Viran Morros

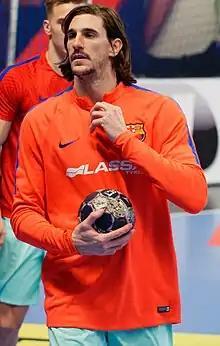
Morros in 2016

Viran Morros de Argila (born 15 December 1983) is a retired Spanish handball player. He is regarded as one of the best defensive players of his time.